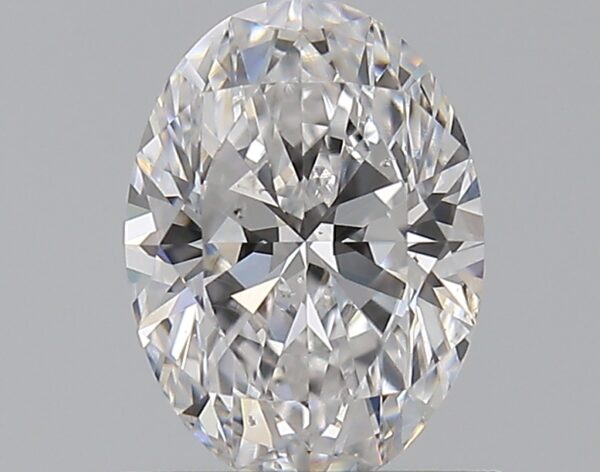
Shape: oval
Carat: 0.9
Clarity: SI1
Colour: D
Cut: EX
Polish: EX
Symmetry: EX
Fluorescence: N
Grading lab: GIA
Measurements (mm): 7.42 x 5.45 x 3.38